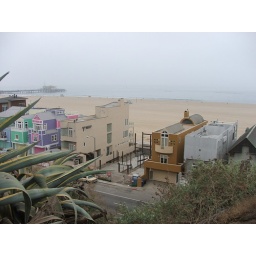
houses along the beach in Santa Monica